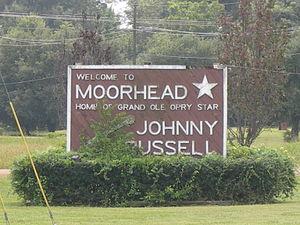
La ville américaine de Moorhead est située dans le comté de Sunflower, dans l’État du Mississippi. Lors du recensement de 2000, sa population s’élevait à 2 573 habitants.